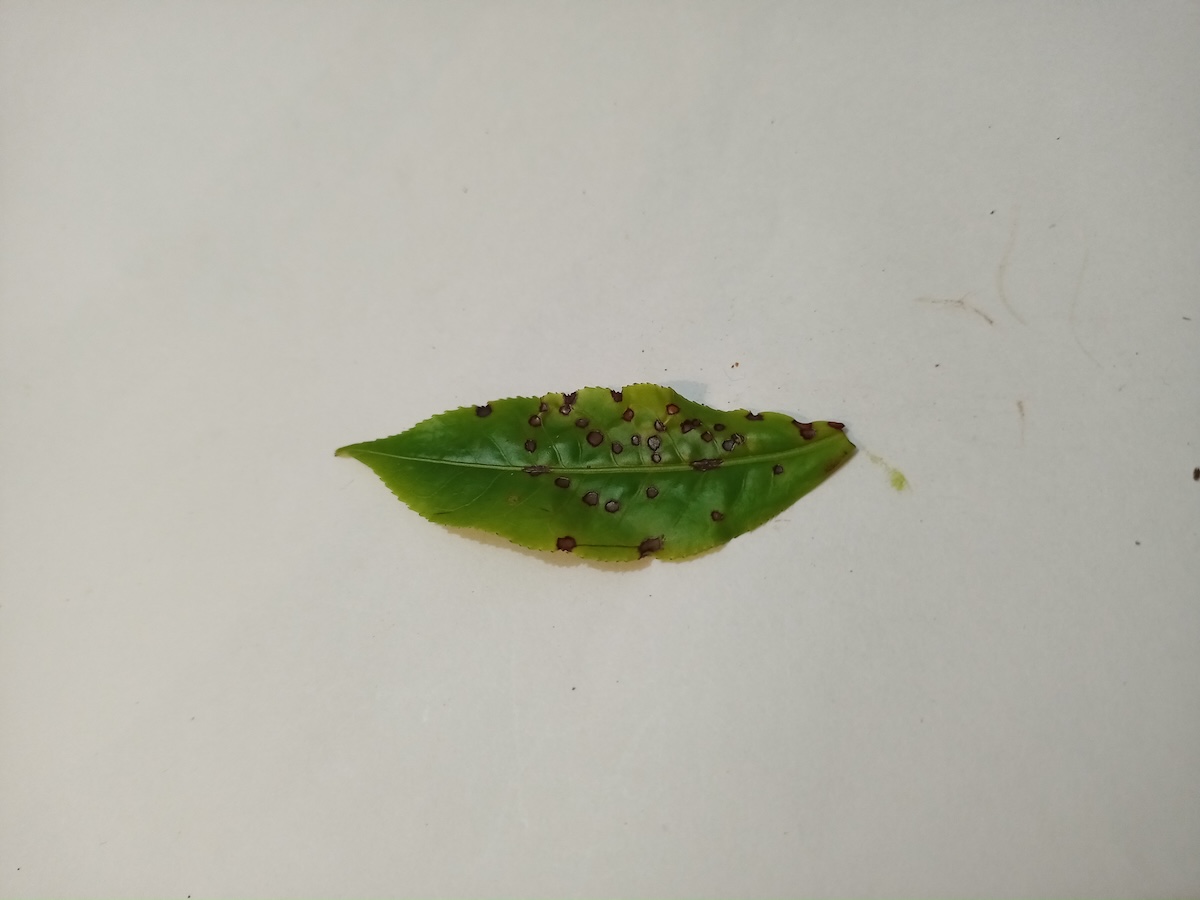
Label: Helopeltis